William J. Jefferson corruption case

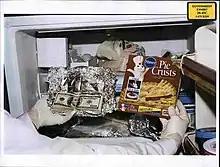
Photo of cash found in Jefferson's freezer in the August 2005 raid was shown to jurors on 8 July 2009

On June 4, 2007 Jefferson was indicted on 16 charges of corruption by a federal grand jury. On June 8, 2007, Jefferson pleaded not guilty to the charges. After the hearing, Jefferson said, "I am absolutely innocent of the charges that have been leveled against me. I'm going to fight my heart out to clear my name." He further explained: "The $90,000 was the FBI's money. The FBI gave it to me as part of its plan — part of their plan — that I would give it to the Nigerian vice president, but I did not do that. When all the facts are understood, I trust that I will be vindicated." The FBI has denied working with Jefferson.